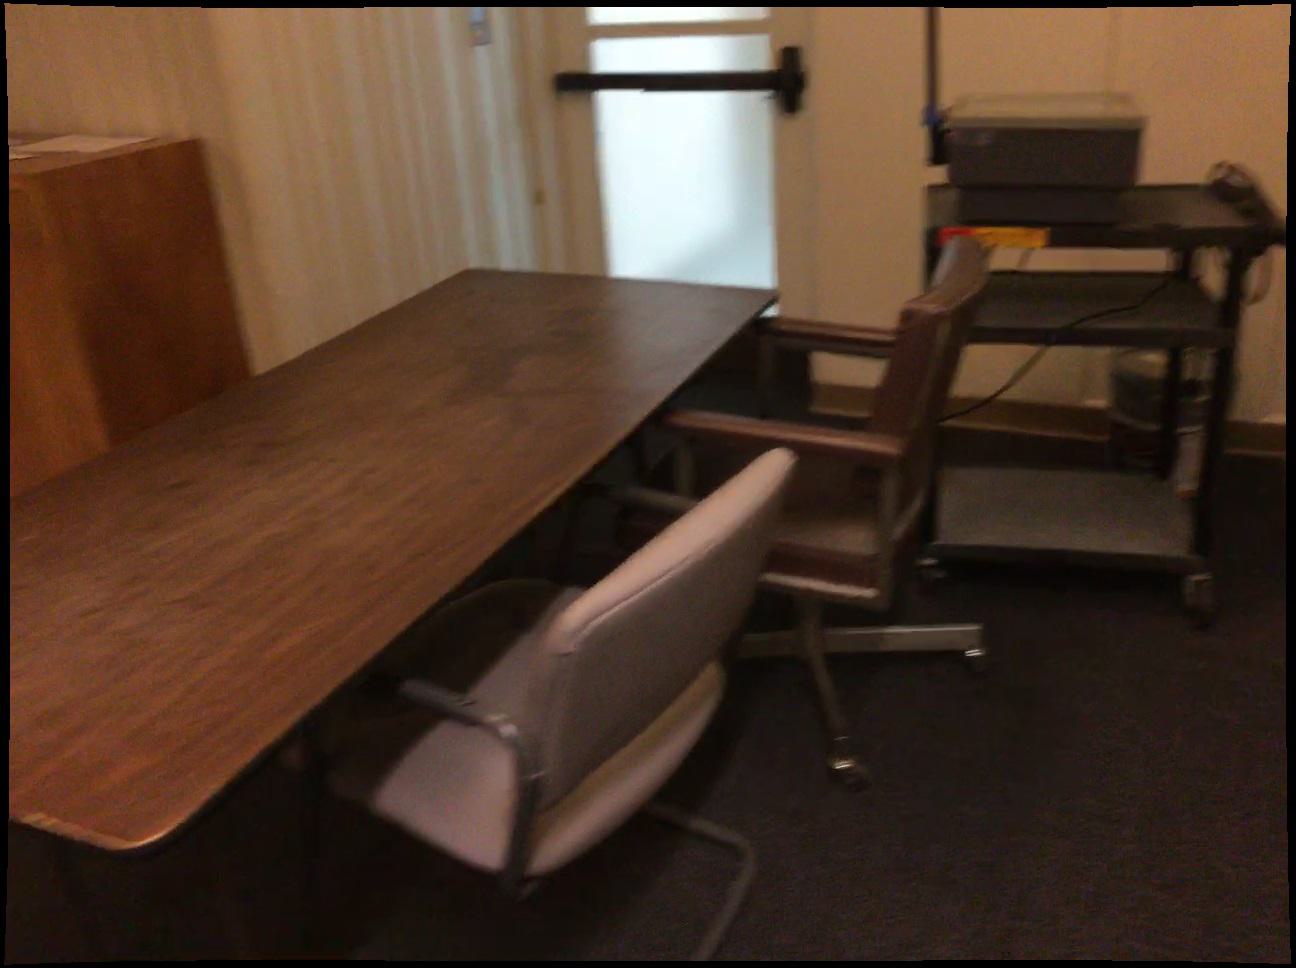
Question: In the image, there is the chair. Pinpoint several points within the vacant space situated right of the chair from the world's perspective. Your final answer should be formatted as a list of tuples, i.e. [(x1, y1), ...], where each tuple contains the x and y coordinates of a point satisfying the conditions above. The coordinates should be between 0 and 1, indicating the normalized pixel locations of the points.
Answer: [(0.809, 0.712), (0.806, 0.751), (0.802, 0.794), (0.799, 0.842), (0.795, 0.896), (0.860, 0.724), (0.860, 0.764), (0.859, 0.810), (0.858, 0.860), (0.857, 0.914), (0.914, 0.737), (0.915, 0.779), (0.917, 0.825), (0.920, 0.877), (0.961, 0.675), (0.965, 0.711), (0.968, 0.751), (0.973, 0.794)]